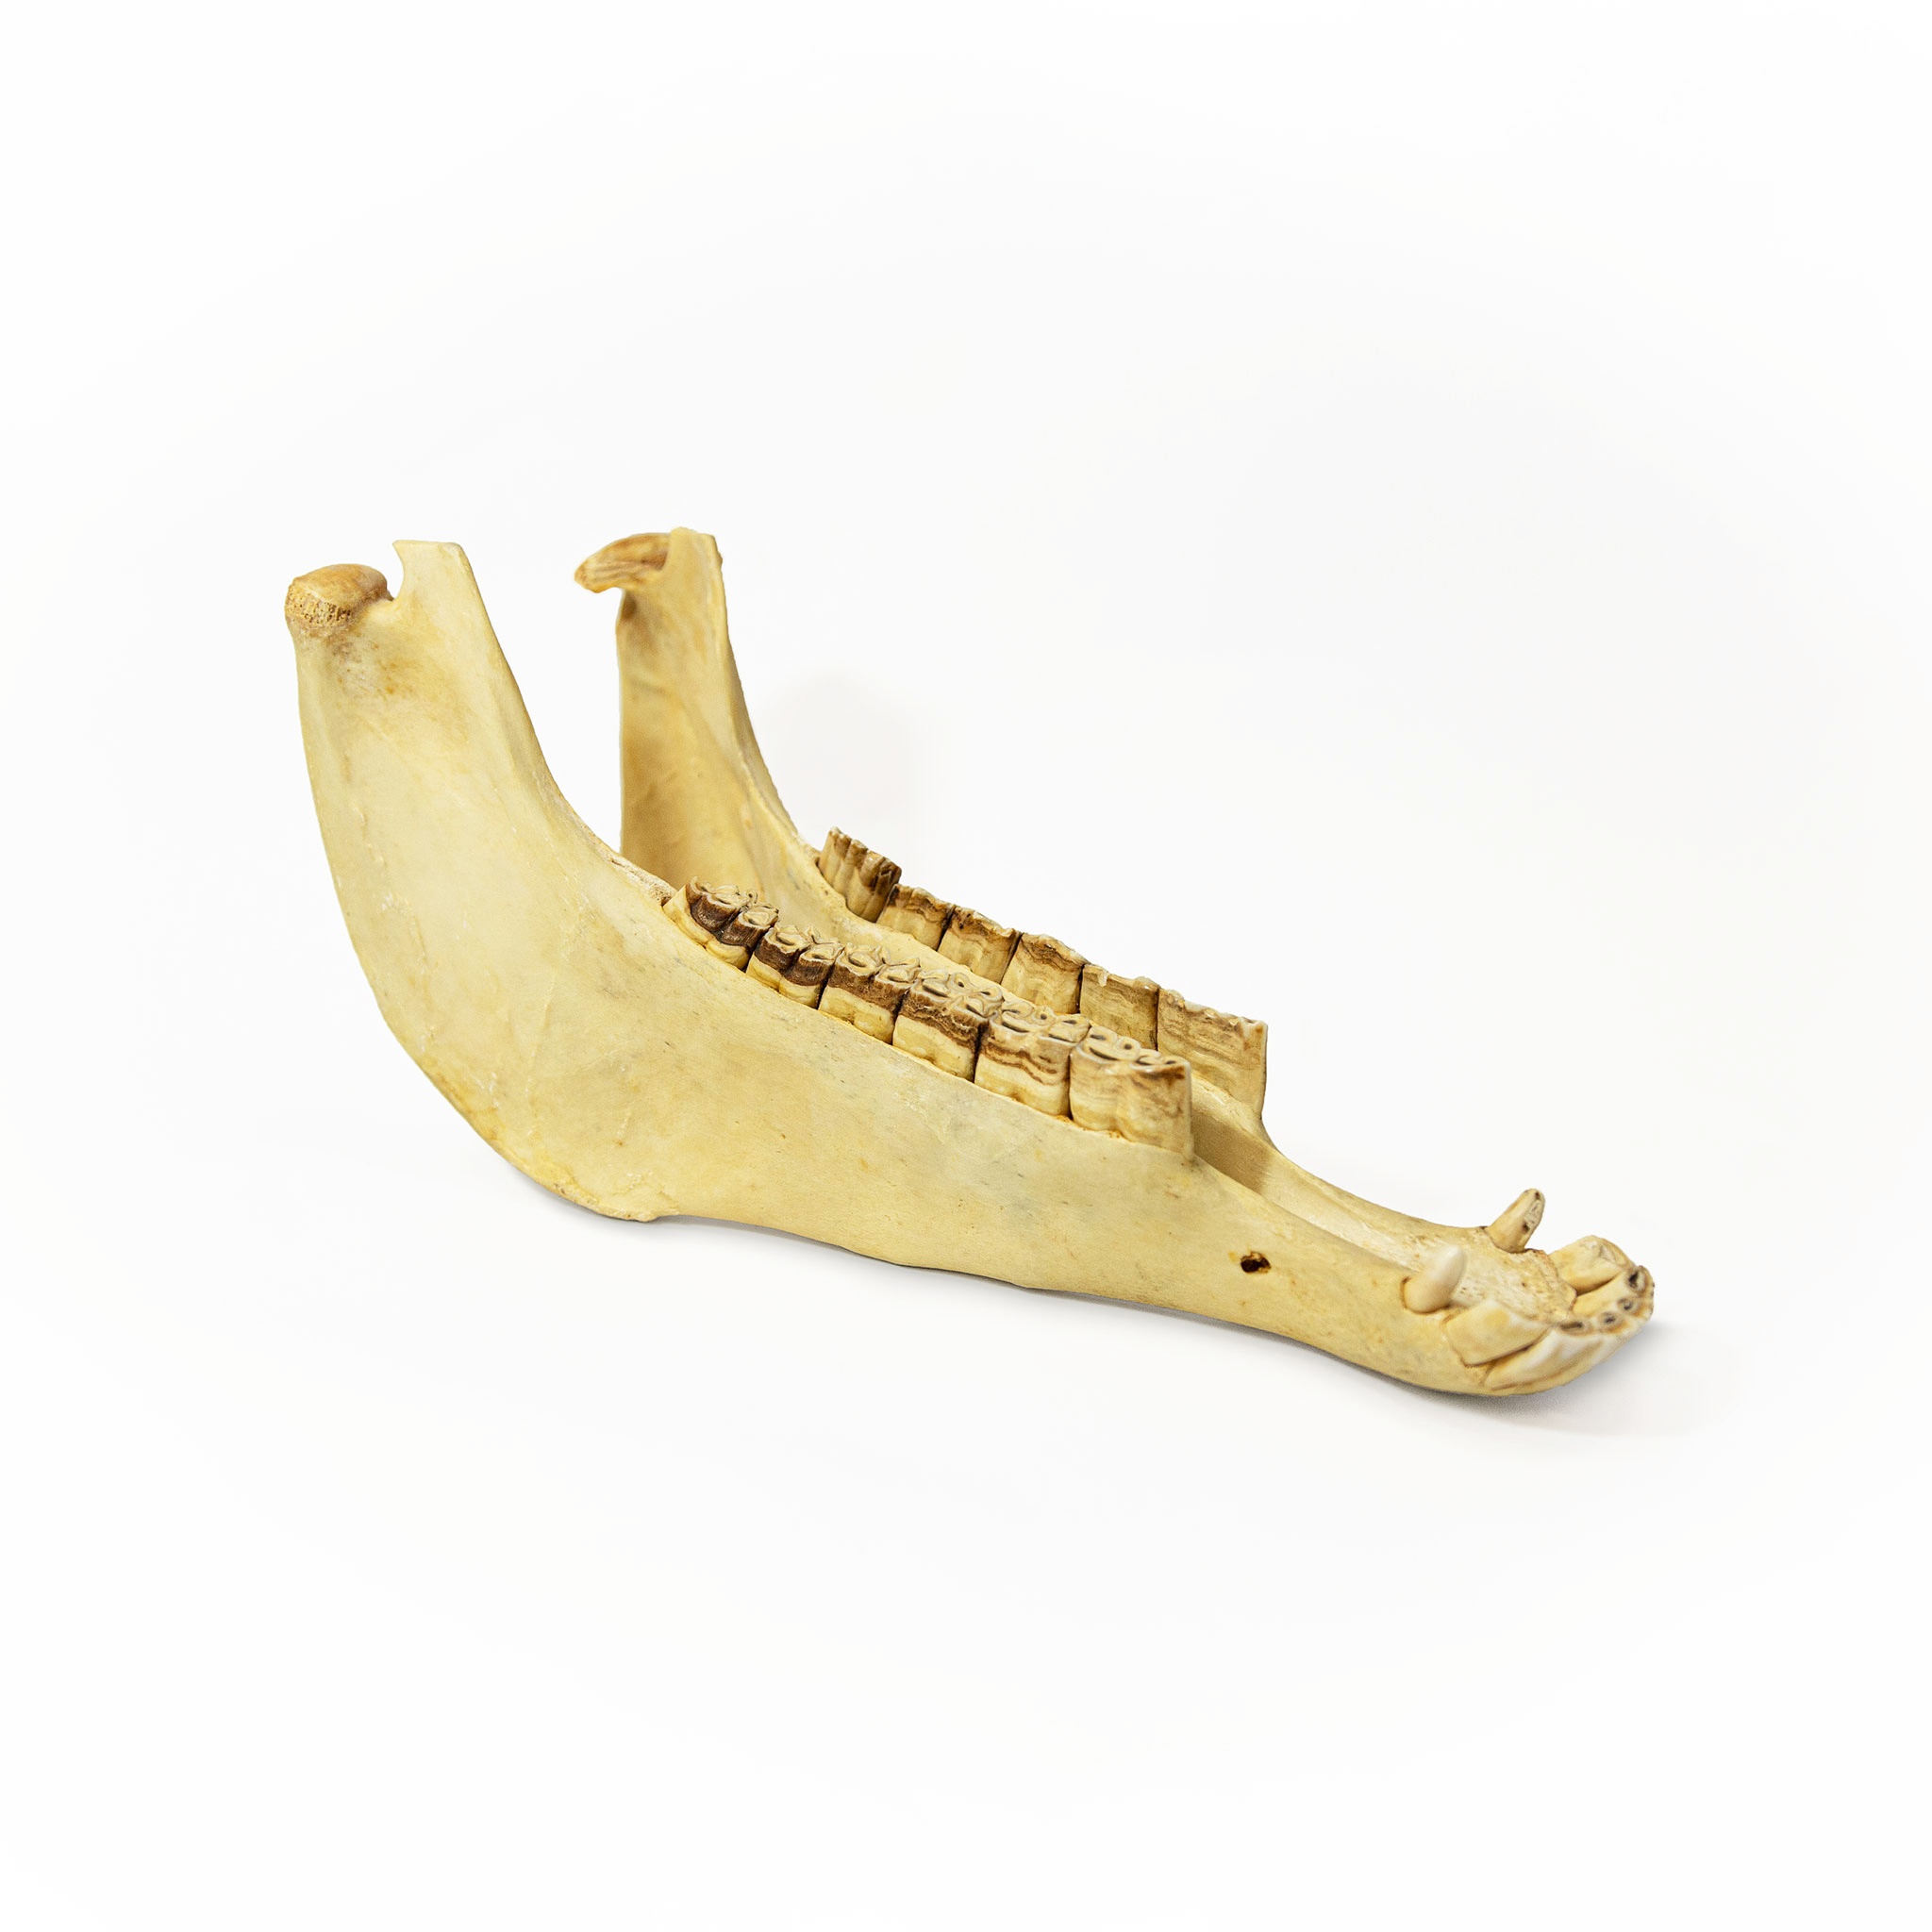
Quijada (Jawbone)
Brand: The Afro-Peruvian Jazz Shop
Category: Arts & Entertainment > Hobbies & Creative Arts > Musical Instruments > Percussion > Hand Percussion > Vibraslaps > Jawbones